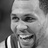
Emotion: happy